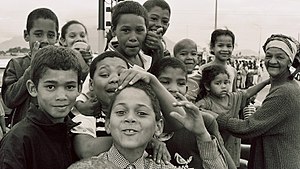
Cape Coloureds
Kapfarvede børn i townshipet Bonteheuwel (Cape Town i Sydafrika)
Cape Coloureds henviser til dagens efterkommere af hollandske nybyggere og lokale indfødte, samt sydøstasiatiske slaver indført til Sydafrika, sammen med andre grupper af blandet ophav. De er den dominerende befolkningsgruppe i provinsen Western Cape, som har en befolkning på cirka fire millioner. De fleste af Kaps farvede har afrikaans som modersmål, mens de af europæisk eller asiatisk ophav er engelsksprogede.